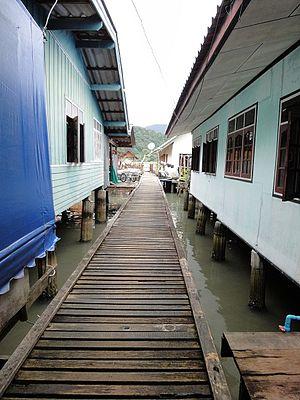
Laem Bang Bao en 2011
Laem Bang Bao ou Bang Bao est une commune de l'est de la Thaïlande située sur l'île de Koh Chang. Elle se situe au sud de l'île, sur le Golfe de Thaïlande.